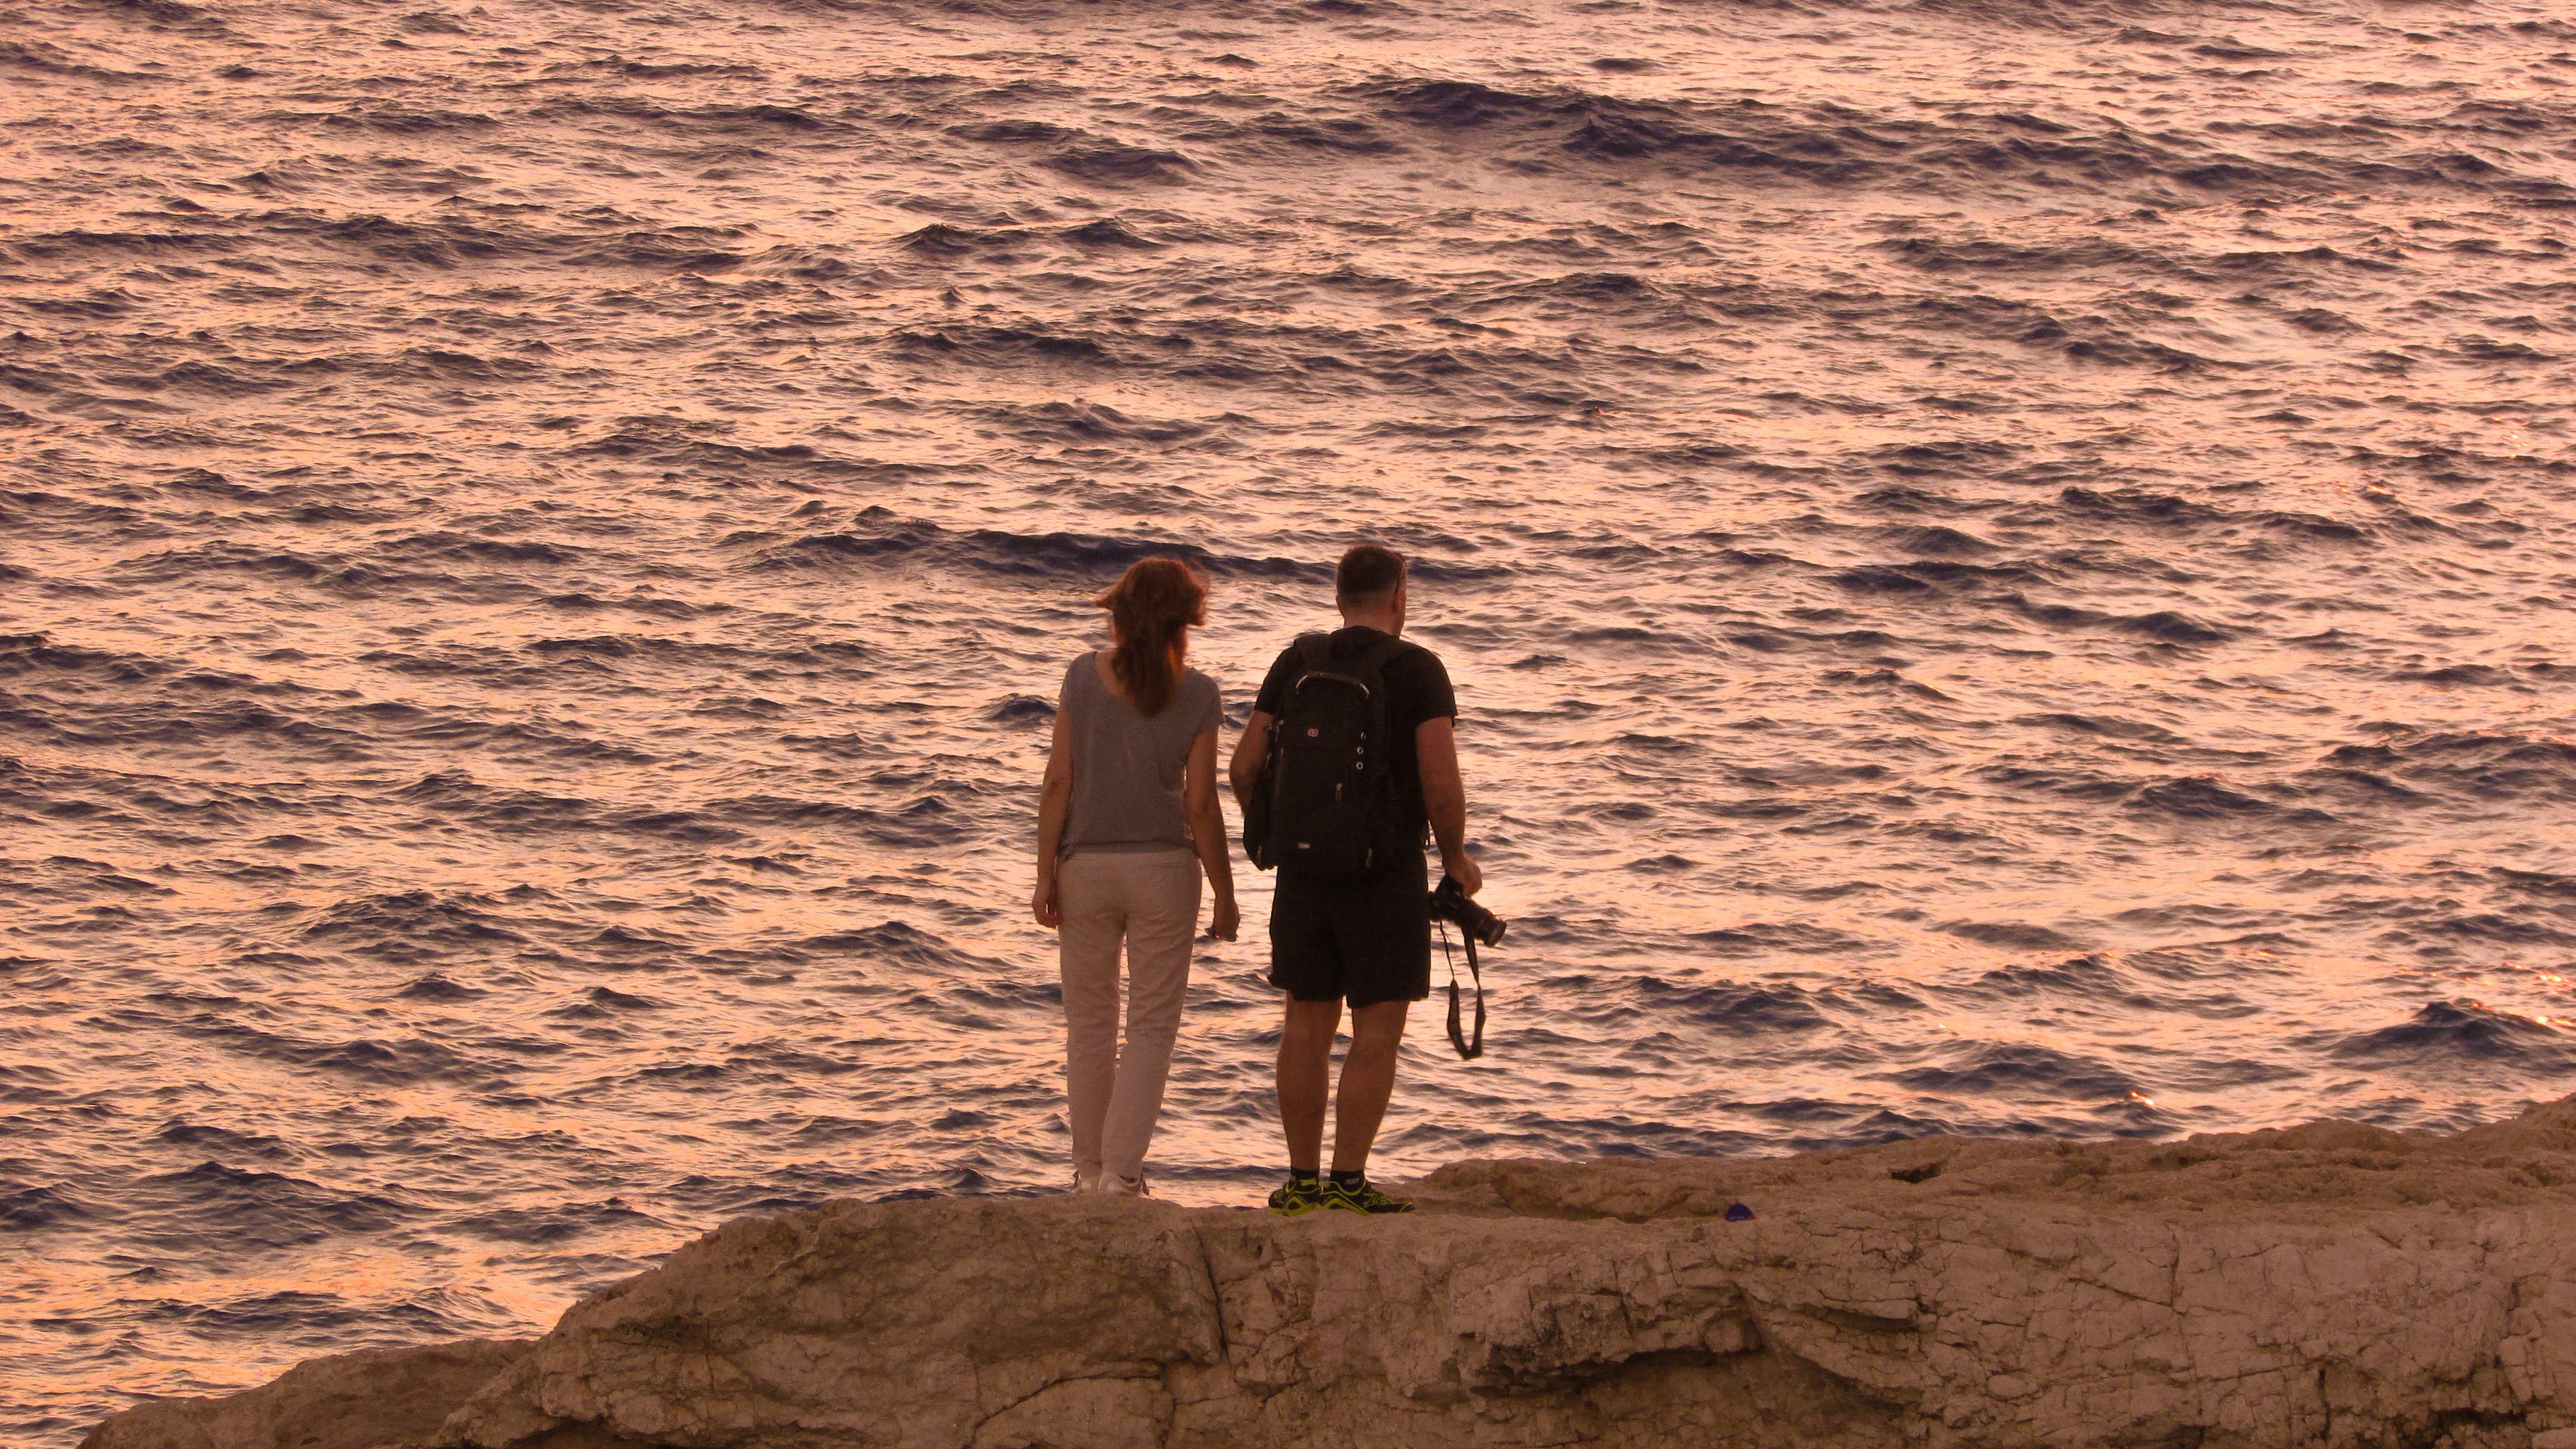
beach, sea, coast, sand, rock, ocean, horizon, sunset, shore, wave, looking, couple, romantic, body of water, cape